Schiller Elementary School

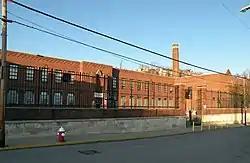

The Schiller STEAM Academy (also known as Schiller School) in the East Allegheny neighborhood of Pittsburgh, Pennsylvania is a building from 1939. The school is still in use today, as part of the Pittsburgh Public School System, and is known as Schiller STEAM Academy. It was listed on the National Register of Historic Places in 1986.